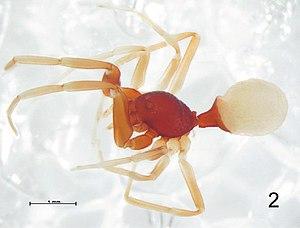
Levymanus gershomi est une espèce d'araignées aranéomorphes de la famille des Palpimanidae.